Tokyo After Dark

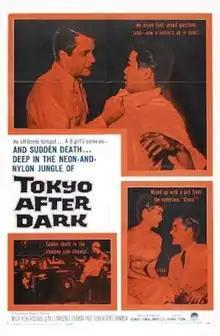
Theatrical release poster

Tokyo After Dark is a 1959 American drama film directed by Norman T. Herman, written by Norman T. Herman and Marvin Segal, and starring Michi Kobi, Richard Long, Lawrence Dobkin, Paul Dubov, Teru Shimada and Bob Okazaki. It was released in February 1959, by Paramount Pictures.